Un pleito

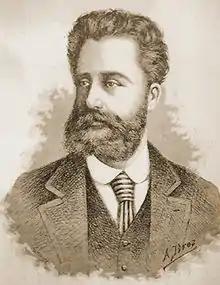
Composer Joaquín Gaztambide

Un pleito ("A Lawsuit") is a one-act zarzuela by Joaquín Gaztambide for libretto (in verse) by Francisco Camprodón. Its first performance took place on 22 June 1858 at the Teatro de la Zarzuela in Madrid.